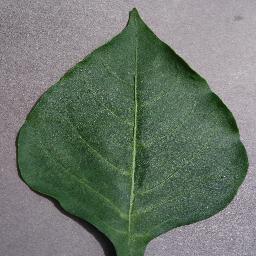
Label: Pepper,_bell___healthy